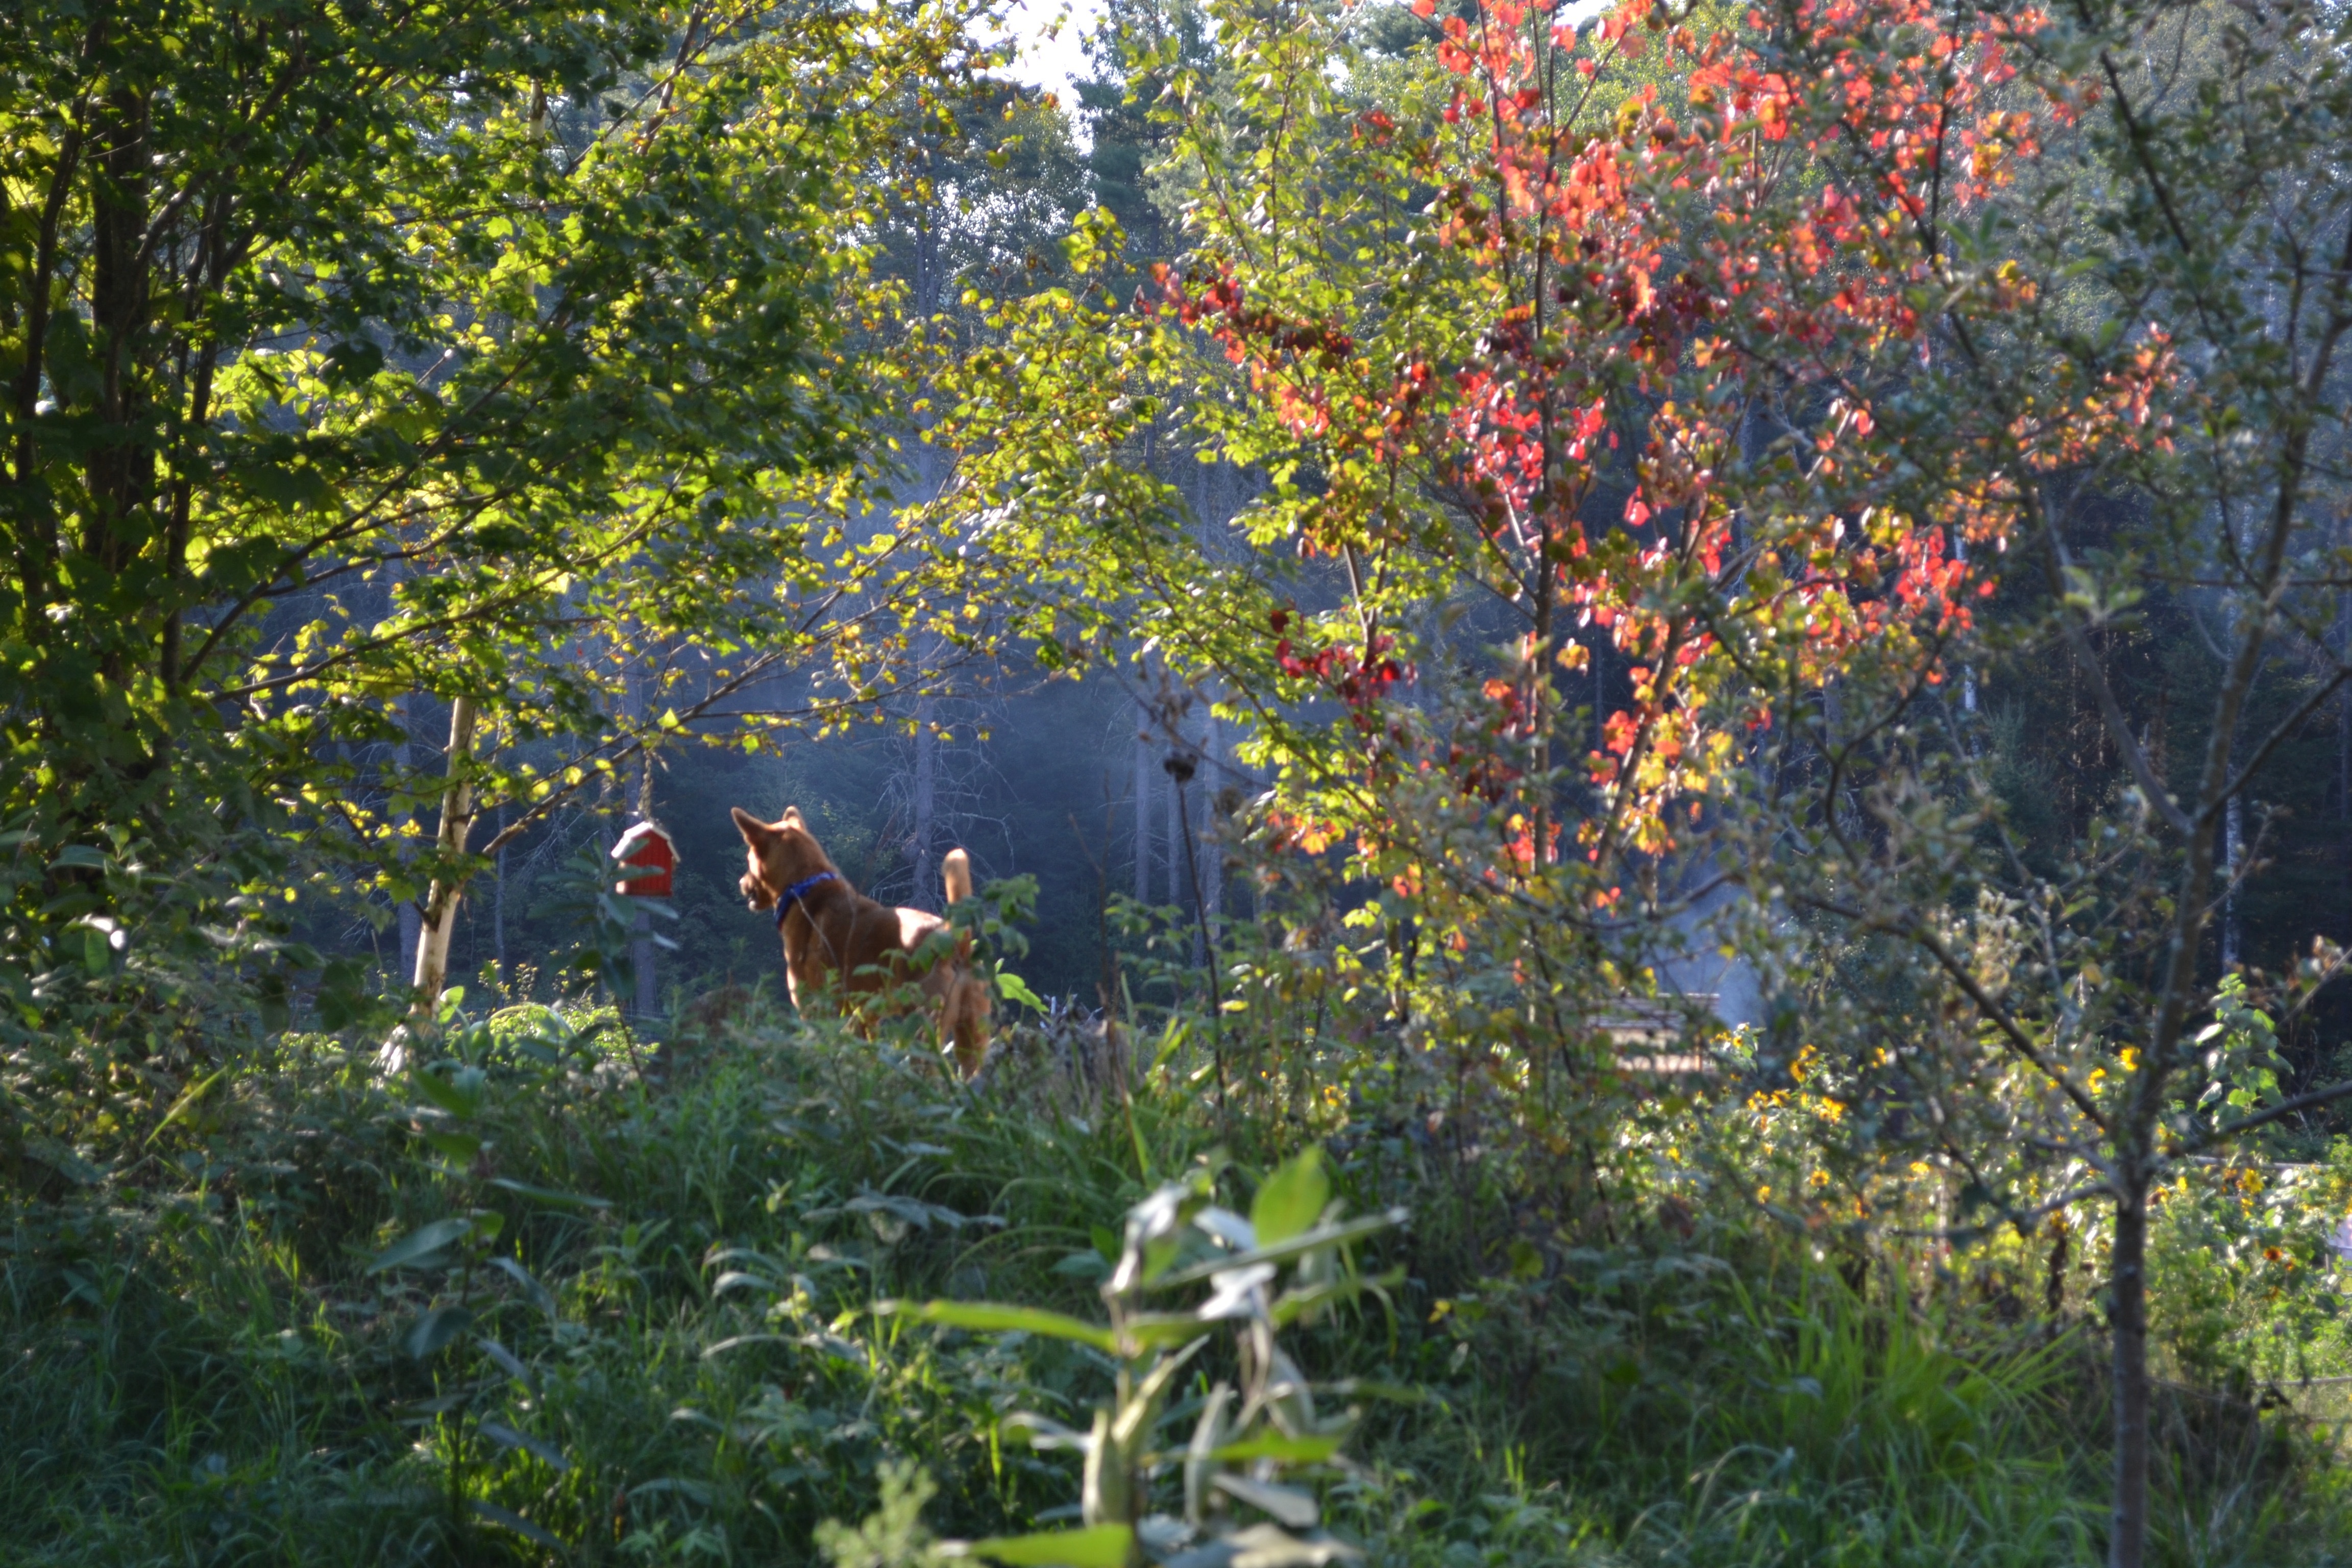
tree, forest, plant, meadow, leaf, flower, autumn, garden, flora, season, shrub, woodland, ecosystem, woody plant